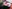
Number: 5